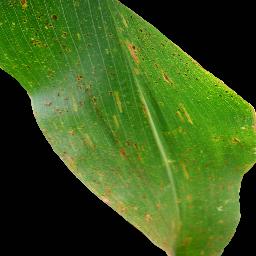
Label: Corn_(Maize)___Common_Rust